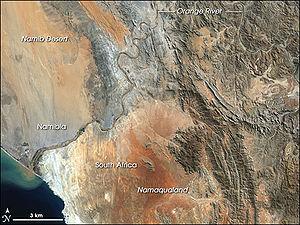
L'Orange, long de 2 160 kilomètres, est le plus long fleuve d’Afrique du Sud.